STS-122

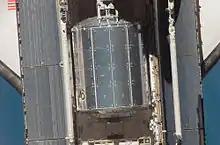
The "Columbus" module seen in high detail from the station, in this image taken by the Expedition 16 crew, during their photography of "Atlantis" prior to docking on flight day three.

The shuttle crew worked through the rendezvous timeline in the morning, including several adjustment burns of the orbiter's engines to refine the path towards the station. Between 16:24 and 16:31 UTC, "Atlantis" performed the Rendezvous Pitch Maneuver to allow the station crew to use high resolution cameras and document the thermal protection system. Extra images were taken of the starboard OMS pod as it was an "area of interest" due to the appearance of a raised blanket. "Atlantis" docked with station at 17:17 UTC (12:17 pm EST). "Atlantis" is the first orbiter to dock to the new position of the Pressurized Mating Adapter at the forward end of the "Harmony" module.